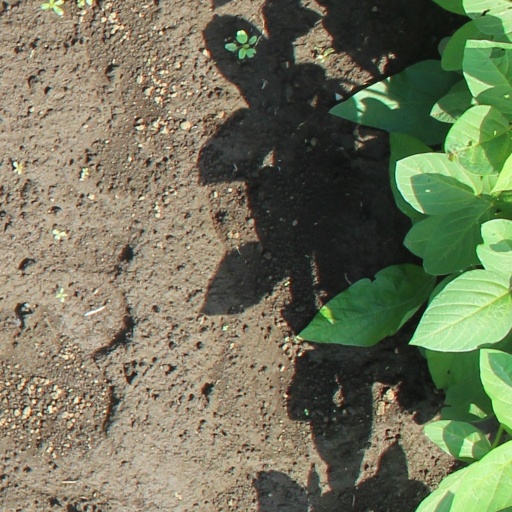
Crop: soybean